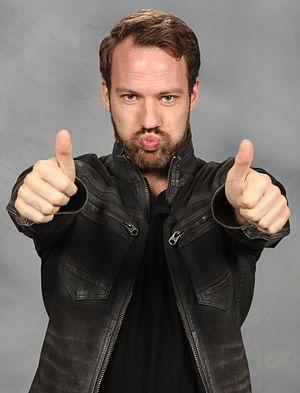
Legends of Tomorrow ou DC : Les Légendes de demain au Québec est une série télévisée américaine créée par Andrew Kreisberg, Greg Berlanti et Marc Guggenheim, diffusée simultanément depuis le 21 janvier 2016 sur The CW aux États-Unis et sur le réseau CTV pour la première saison et sur CTV Two depuis la deuxième saison, au Canada.
Falk Hentschel, ne lé 26 avril 1985 à Leipzig, est un acteur allemand.